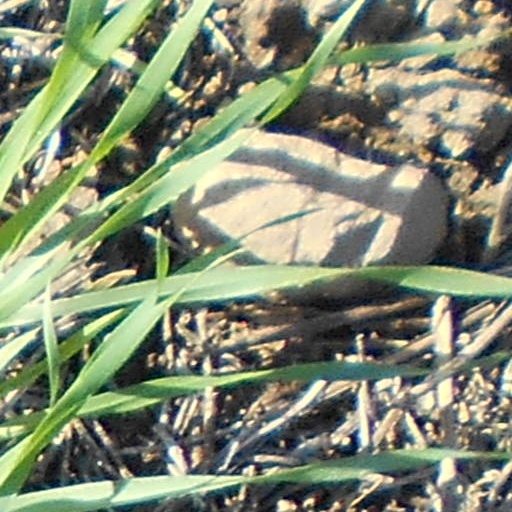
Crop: wheat